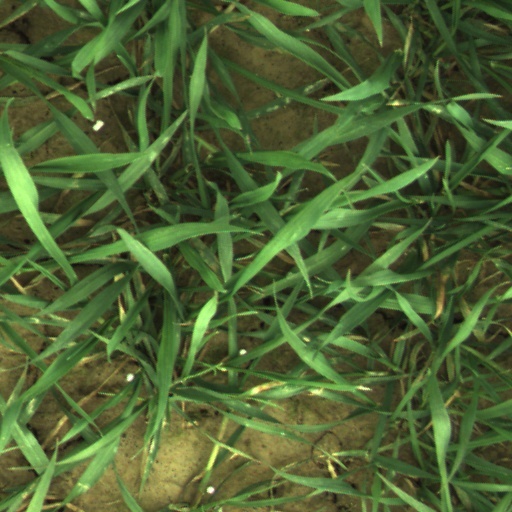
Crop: wheat